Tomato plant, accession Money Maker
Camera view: bottom (45 deg); turntable rotation: 180 degrees
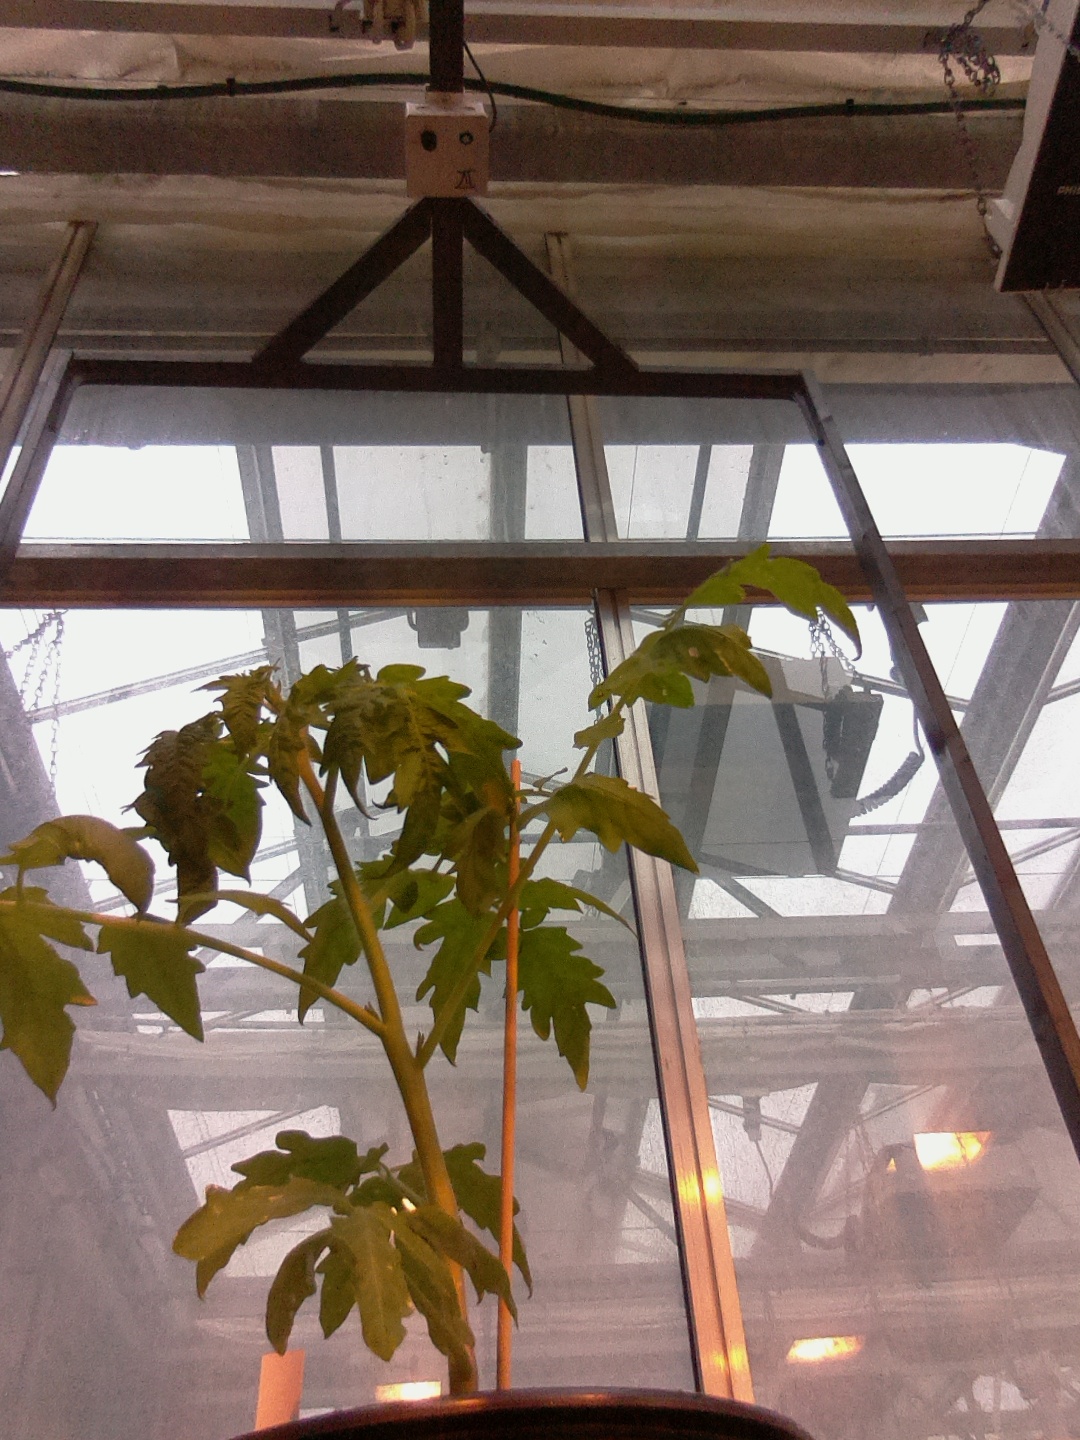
BBCH growth stage 13: 6 of true leaves visible